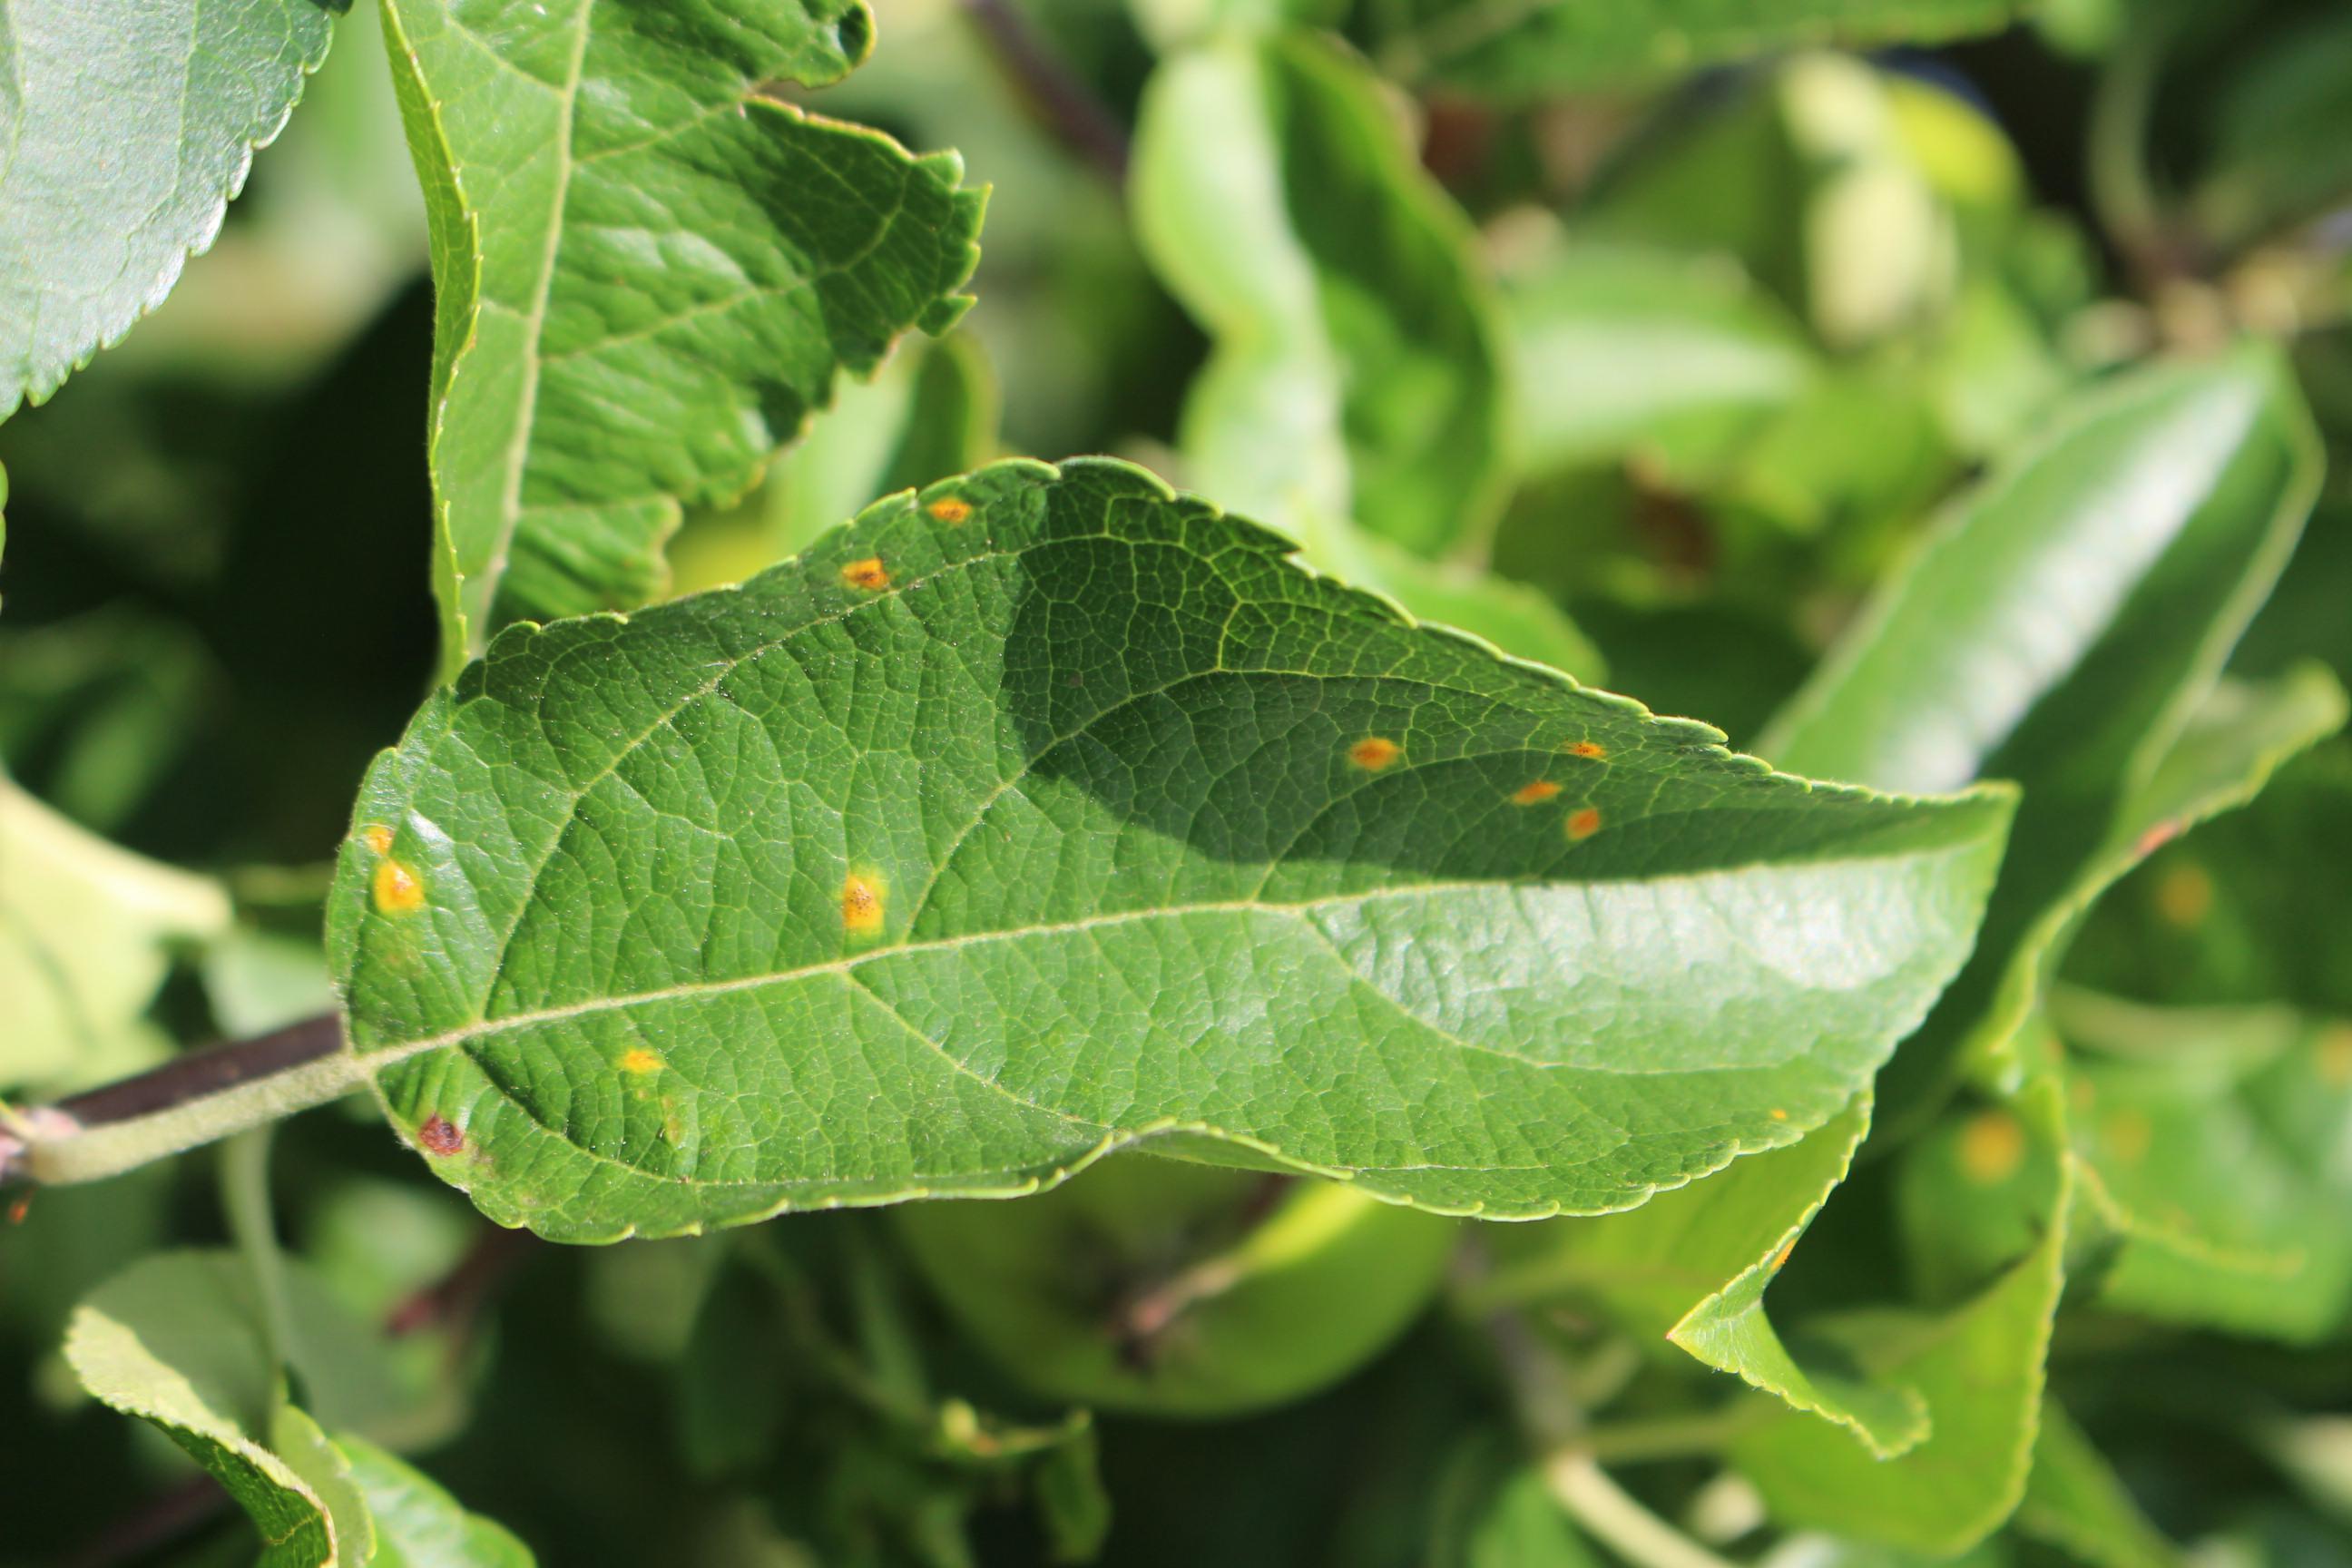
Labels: rust